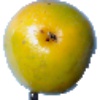
Label: maracuja